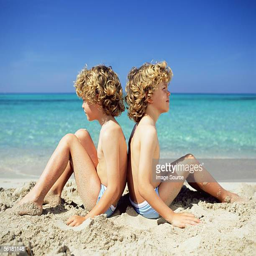
twin boys sitting on the beach